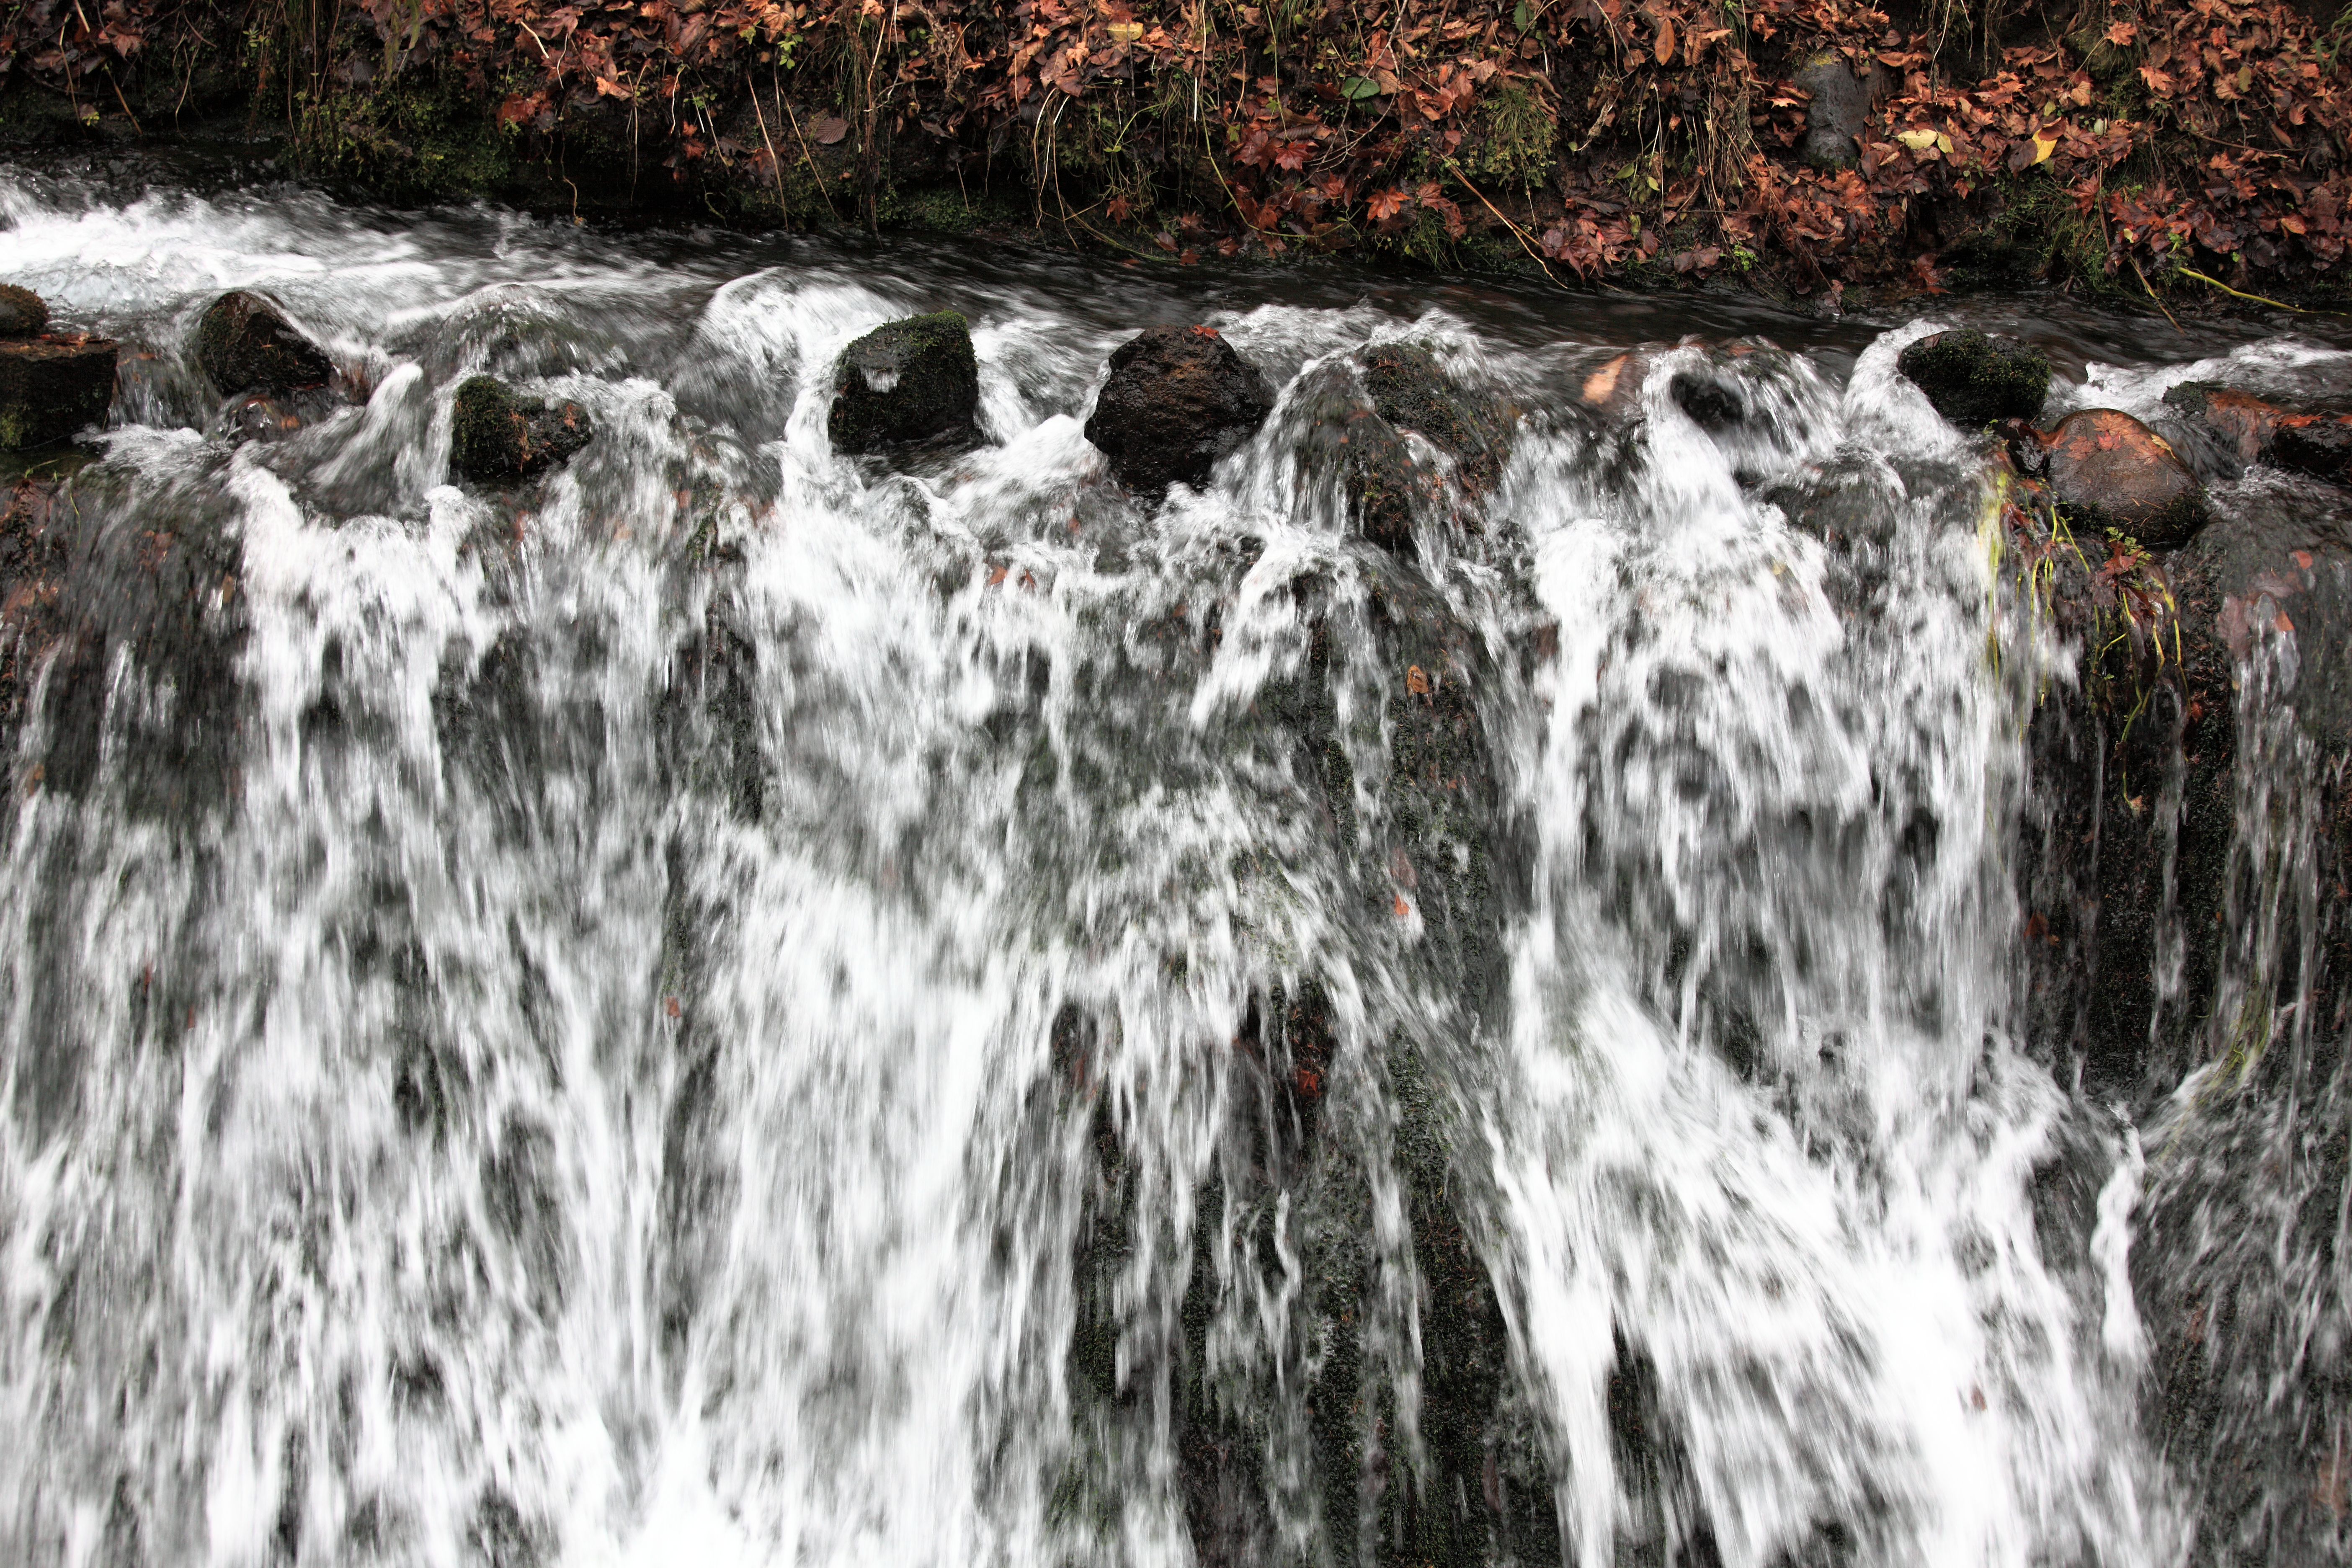
water, nature, waterfall, winter, river, formation, stream, ice, high, autumn, rapid, season, body of water, 5d, wasserfall, hires, markii, water feature, watercourse, hi, res, resolution, shiraitonotaki, freezing